The Albino Album

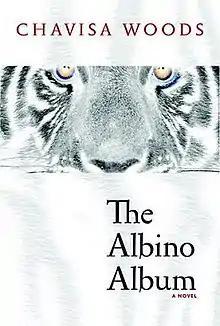
First edition

The Albino Album is a 2013 novel by the American writer Chavisa Woods published by Seven Stories Press. Termed "a queer epic" by the publisher and author, it is a picaresque coming-of-age novel following the adolescence of a young girl in the rural United States.